Sedalia, Missouri

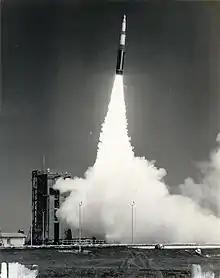
Minuteman II missile launch

In the American television movie "The Day After" (1983), aired by ABC, Sedalia is destroyed when the Soviet Union attacks the Minuteman II Missile silos around the area. At the time of the movie's release, 150 of the missiles were located in the Sedalia area in underground silos. They had been sited there since activation in early 1964 of the first Minuteman missiles under the control of the 351st Missile Wing located at Whiteman Air Force Base. The release of the movie led to a significant (if belated) increase in local community concern about the missiles. Concern remained high until all the missiles were dismantled between 1992 and 1997 as a result of the Strategic Arms Reduction Treaty between the United States and Russia.